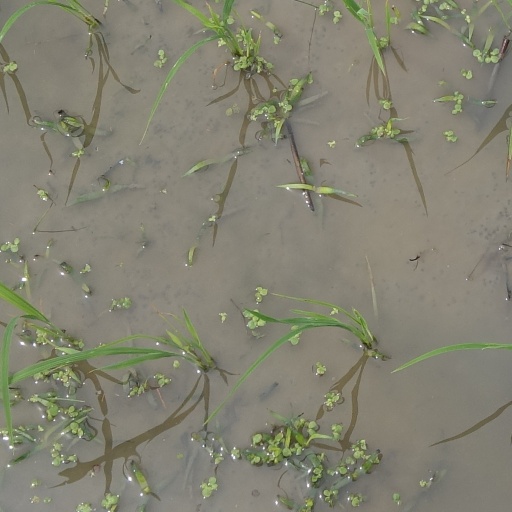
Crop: rice